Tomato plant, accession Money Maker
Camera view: tilt-top (135 deg); turntable rotation: 180 degrees
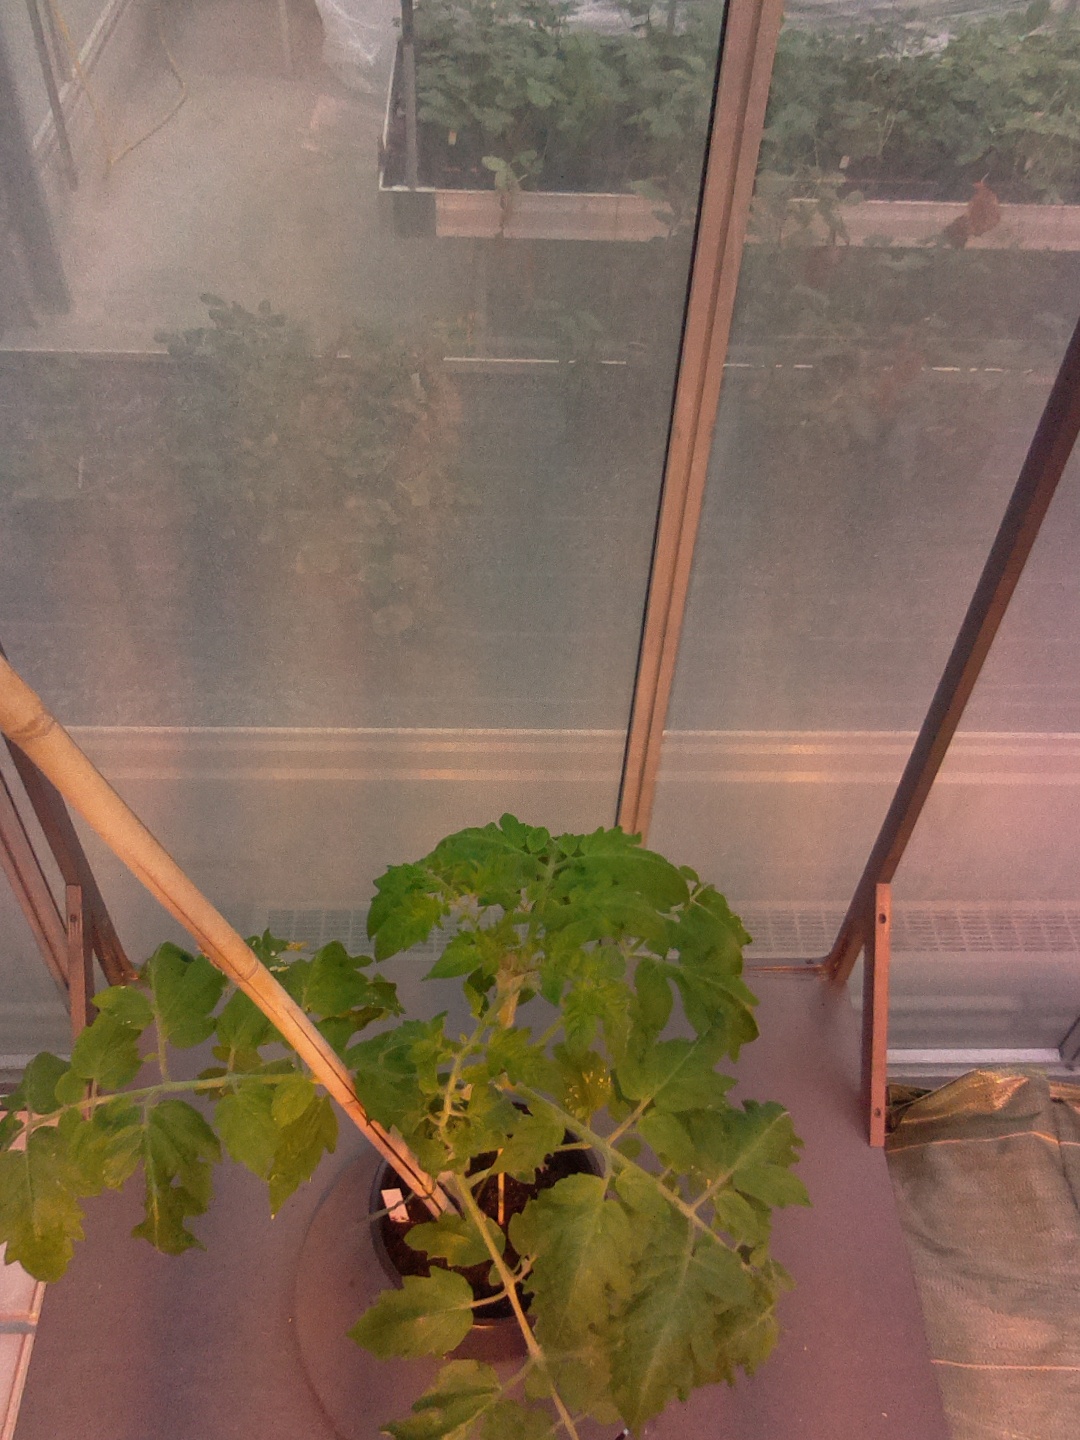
BBCH growth stage 51: First inflorence visible, visible closed flower bud